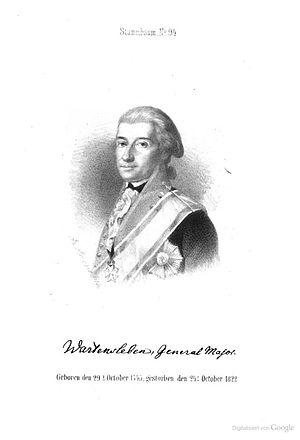
Leopold Alexander, comte von Wartensleben est un général prussien.